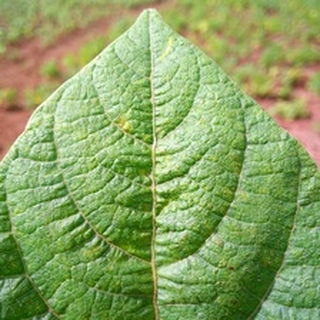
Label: healthy_bean